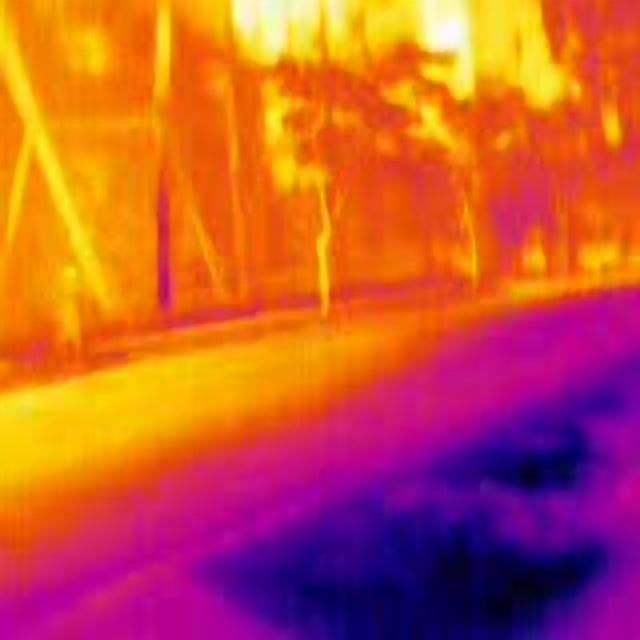
Detected objects:
label: person